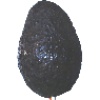
Label: Avocado ripe 1